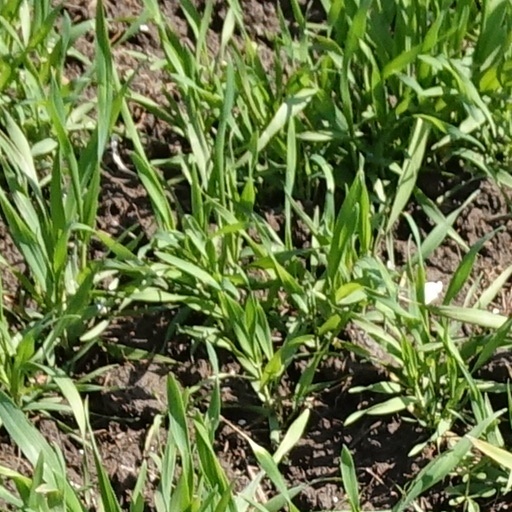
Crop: wheat